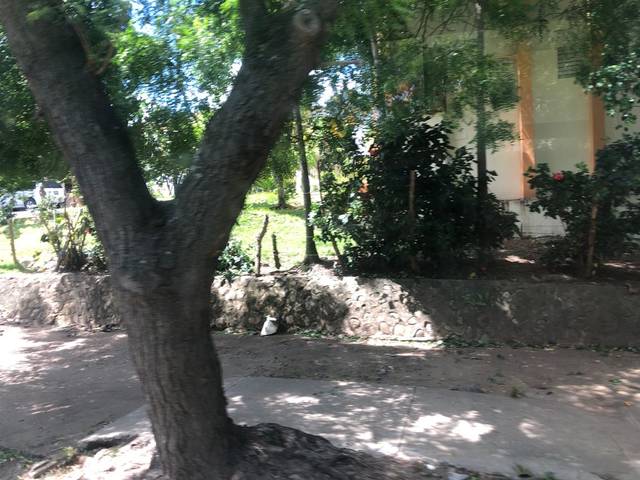
Region: Dominican Republic
Coordinates: 19.415, -70.704